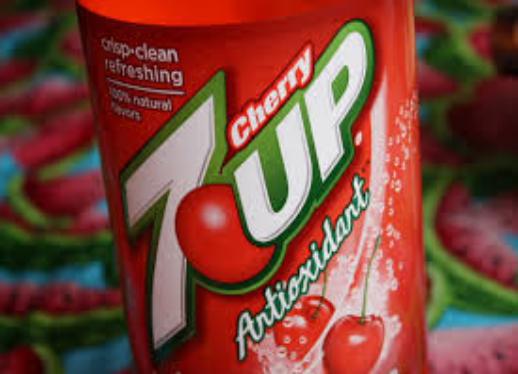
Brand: Cherry 7Up
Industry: Food